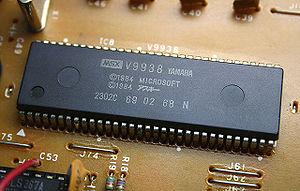
Le Yamaha V9938 est un processeur d'affichage vidéo utilisé dans le MSX 2, ainsi que dans le Geneve 9640, un clone amélioré du TI-99/4A.